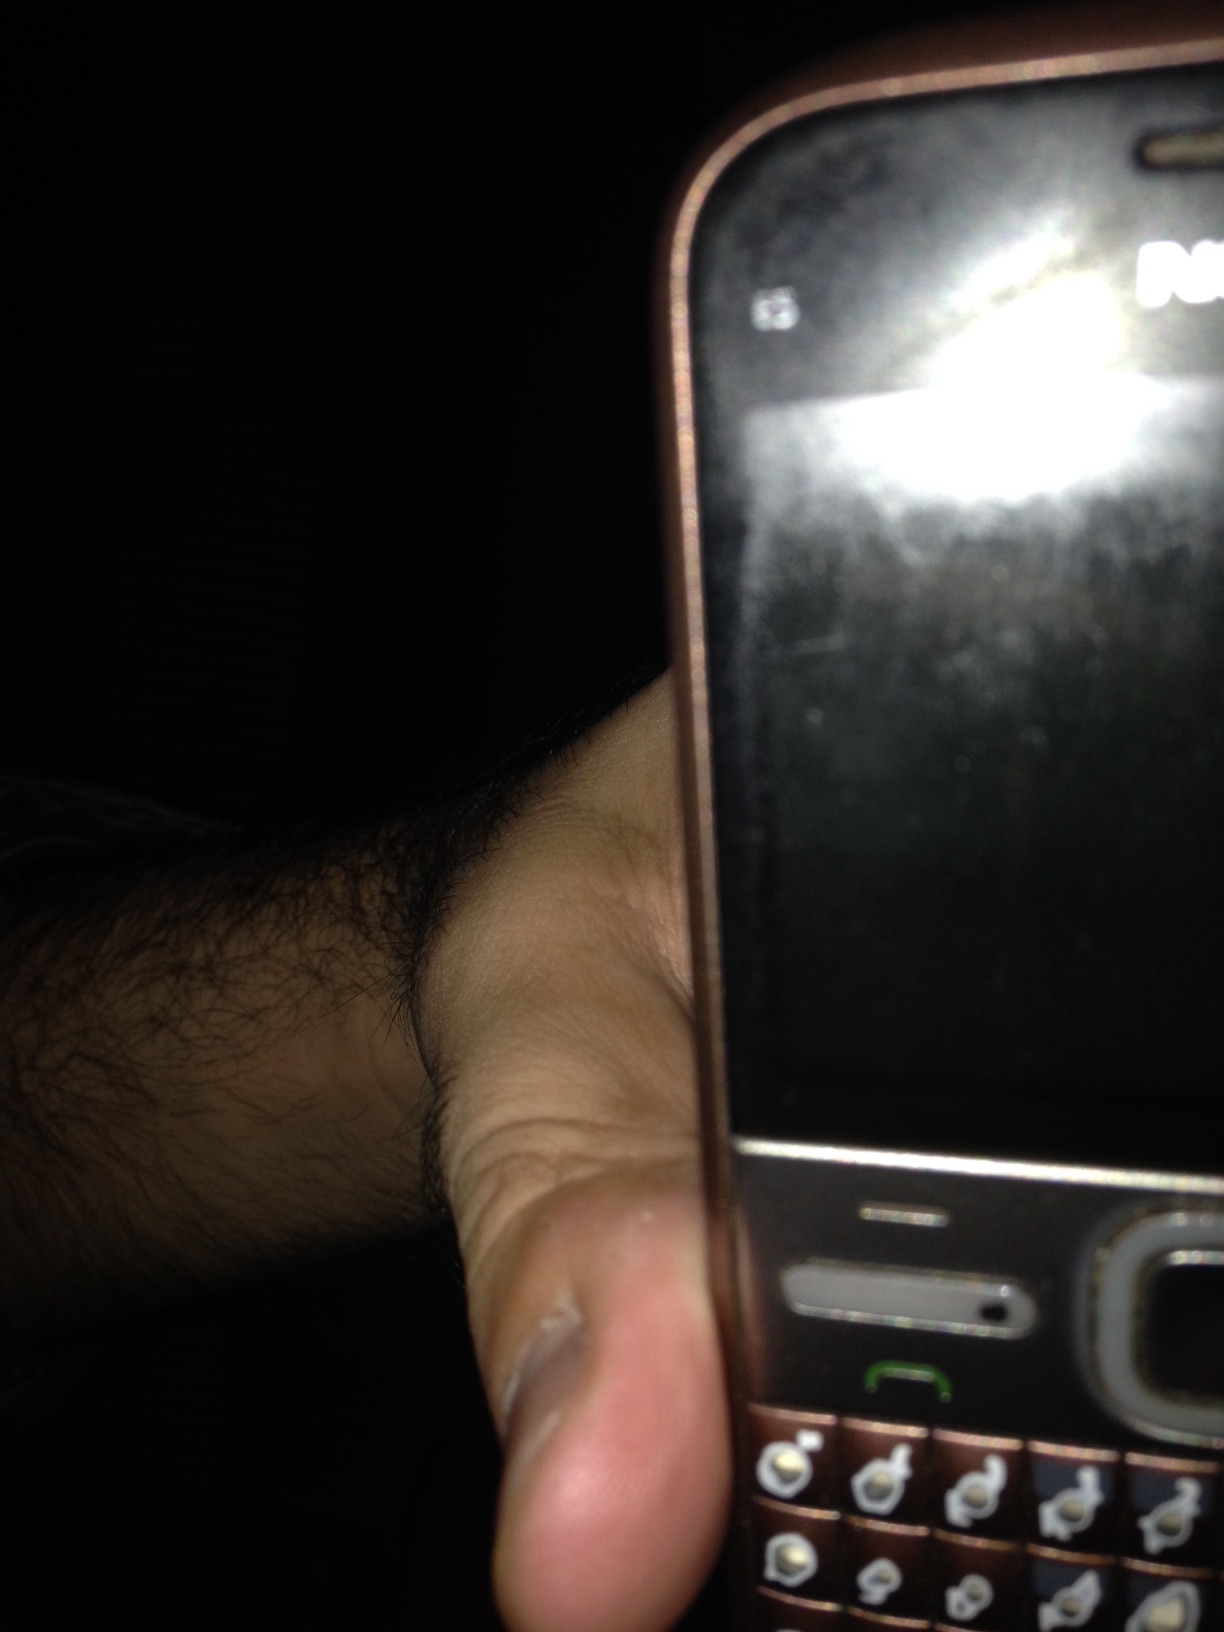Question: what is this bottle of mobile?
Answer: unanswerable